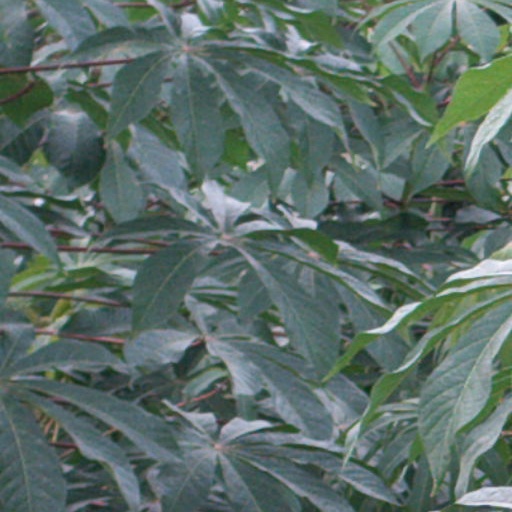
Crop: cassava